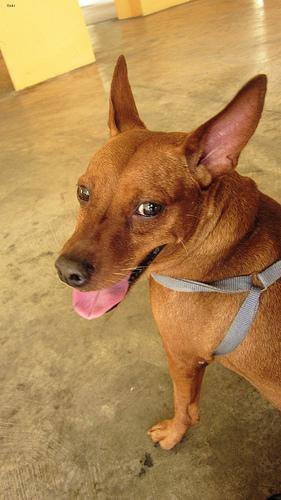
Breed: miniature pinscher